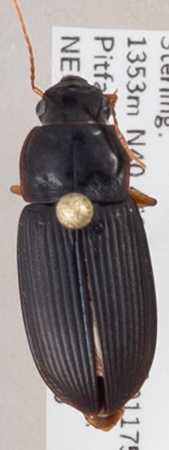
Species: Harpalus pensylvanicus
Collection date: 2018-09-06
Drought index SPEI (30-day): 1.106
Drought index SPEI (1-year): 0.71
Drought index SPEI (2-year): -0.018